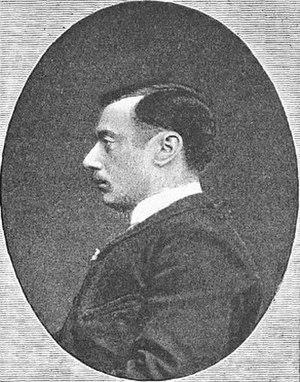
André Antoine de profil par Carjat et cie
André Antoine est un comédien, metteur en scène, directeur de théâtre, réalisateur et critique dramatique français, né le 31 janvier 1858 à Limoges, et mort le 19 octobre 1943 au Pouliguen. il repose au cimetière de Camaret-sur-Mer.